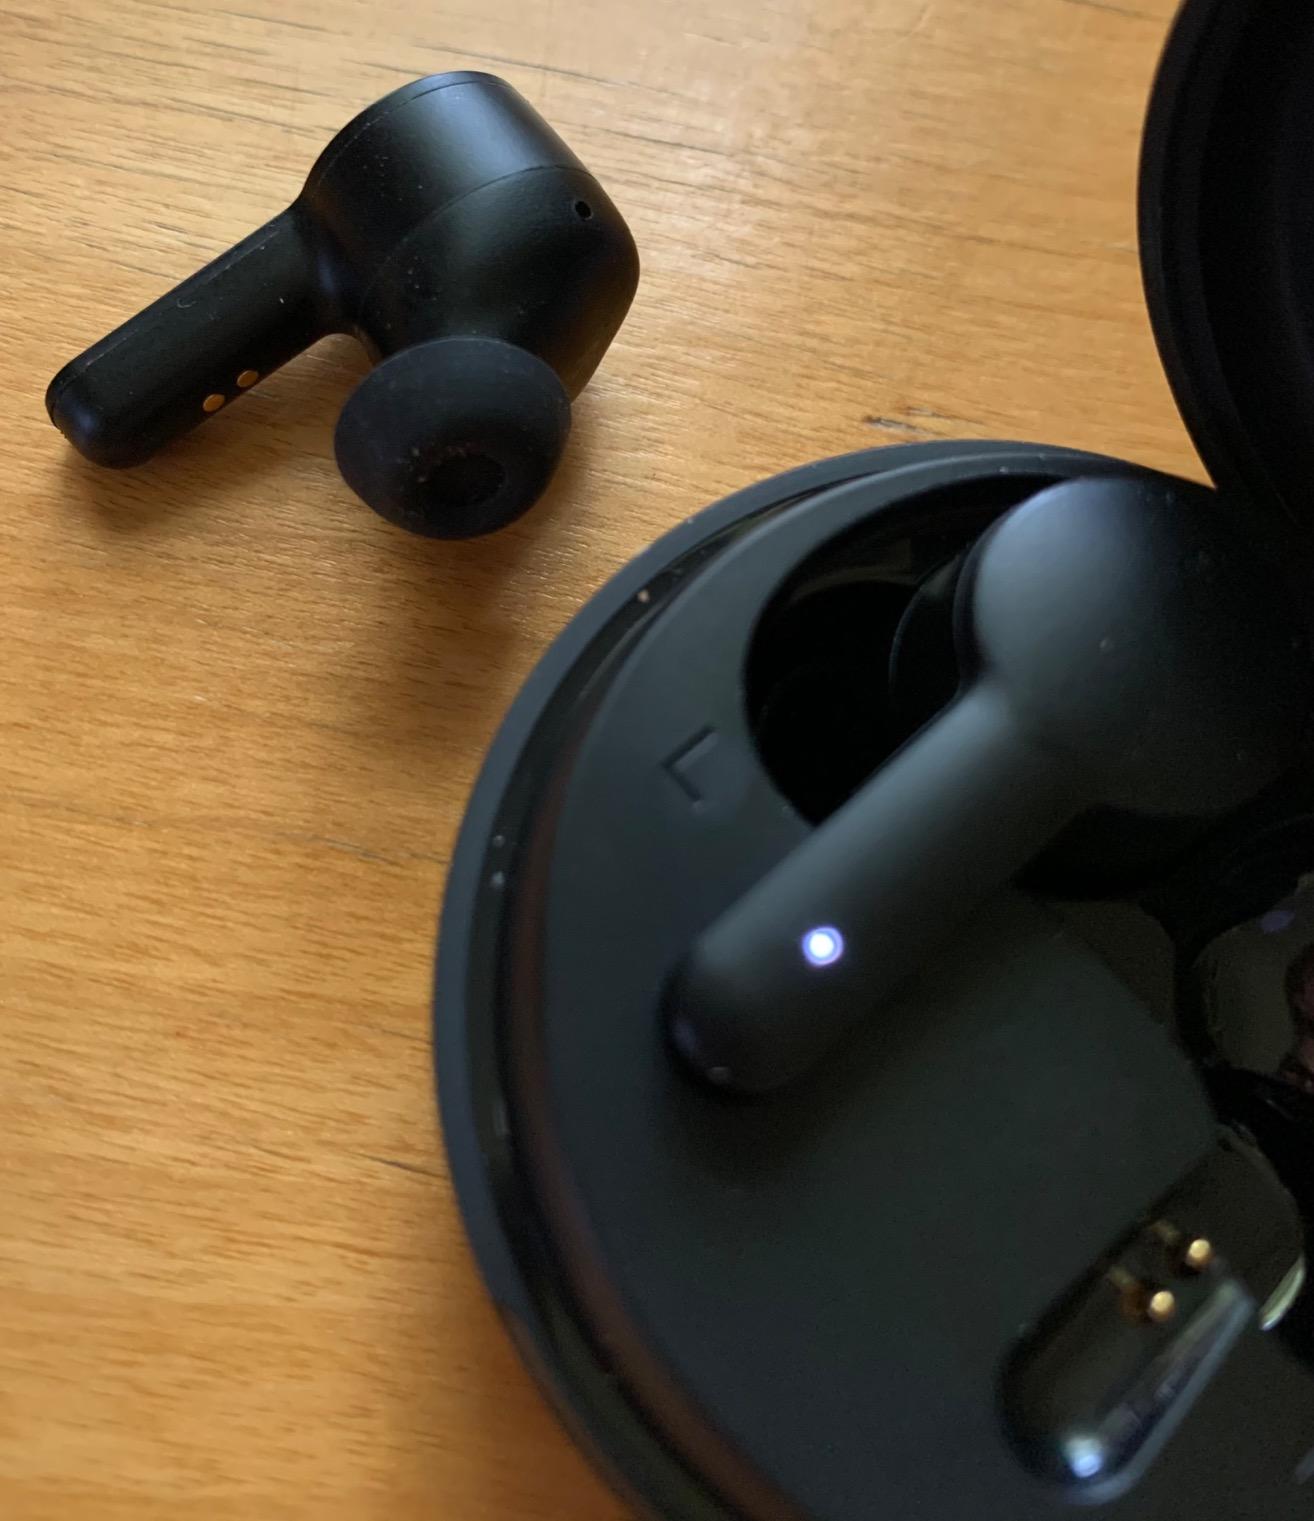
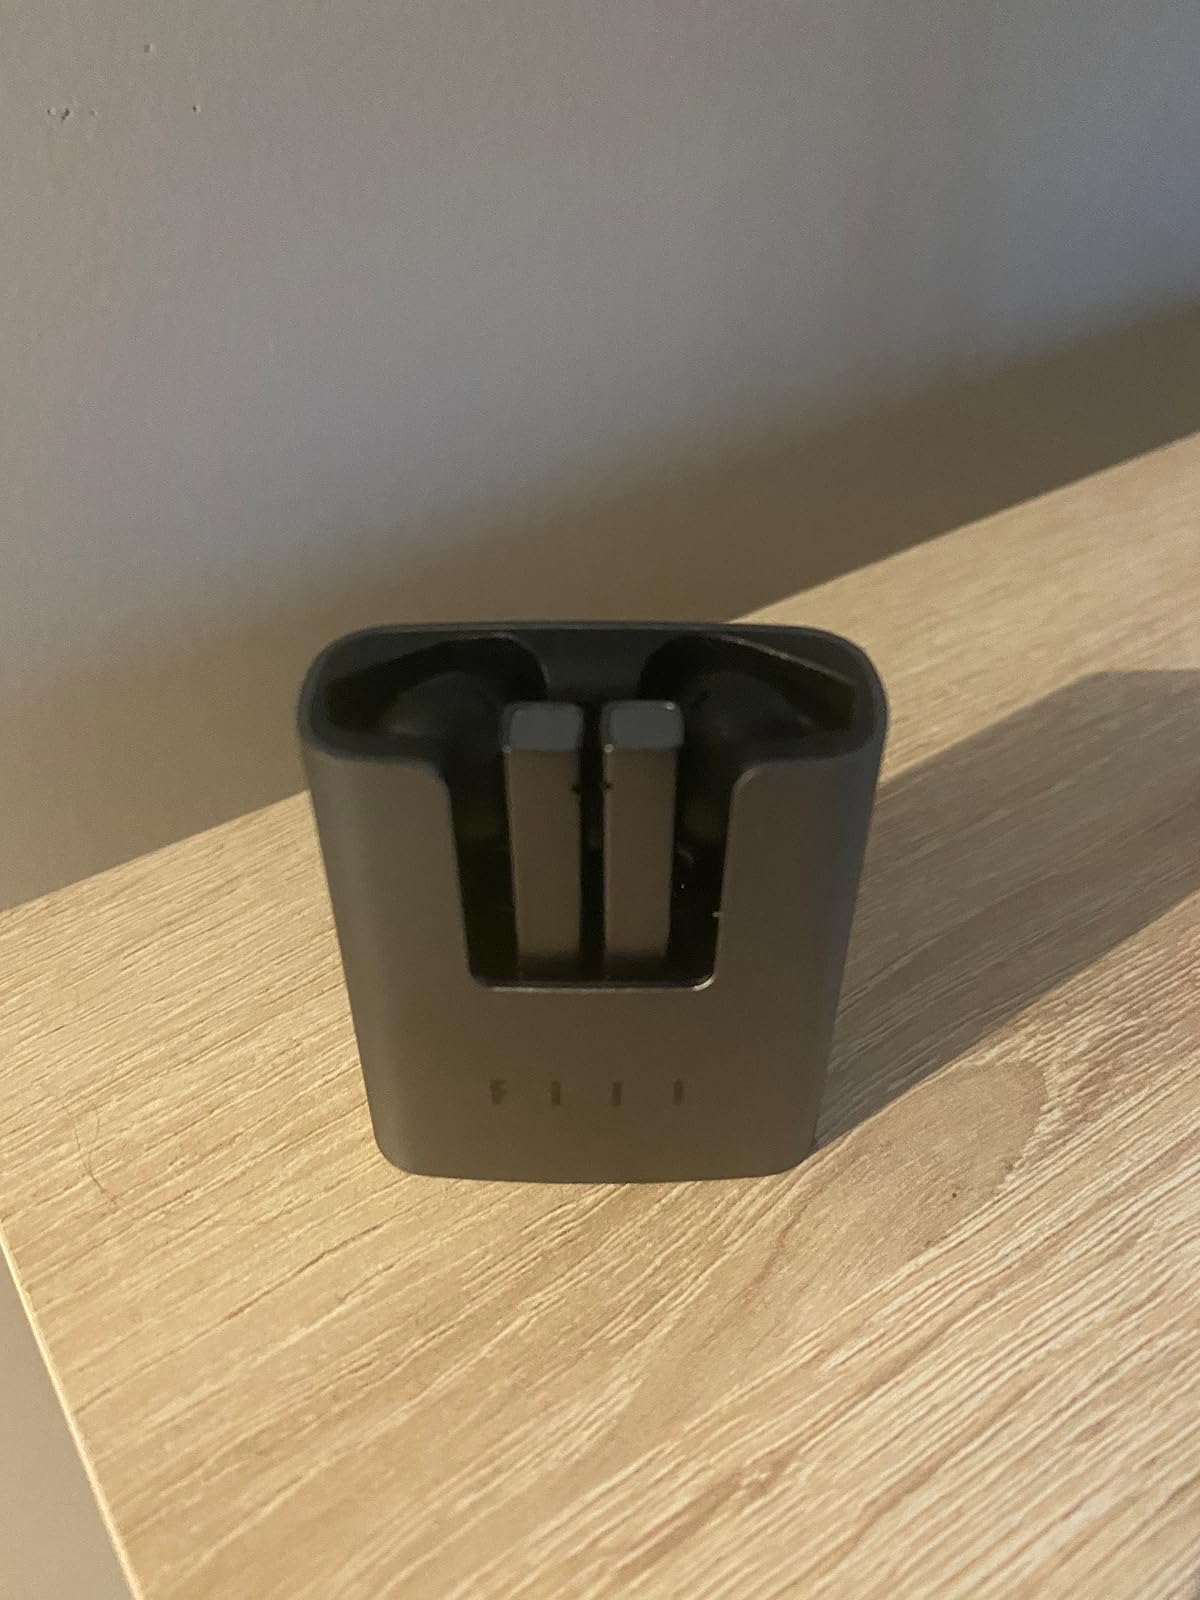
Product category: earbuds
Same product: no